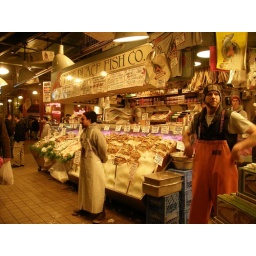
the famous fish market in downtown seattle. they put up quite a show!